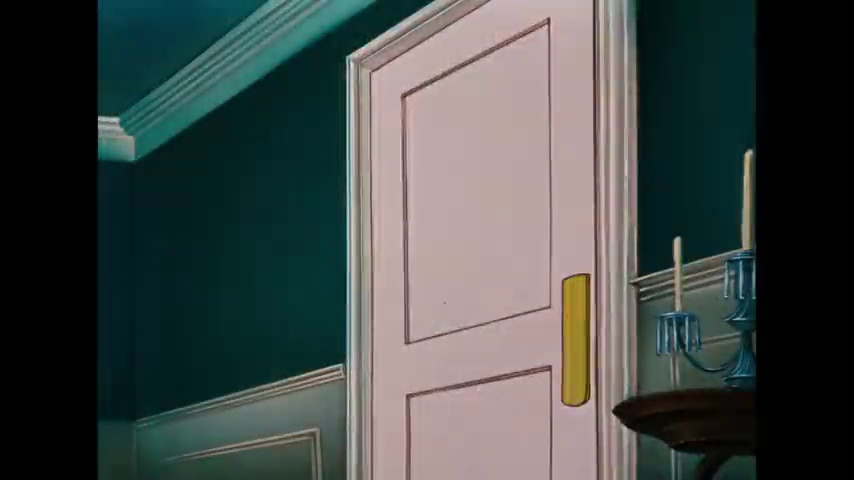
Portrait style: Cartoon Portrait